Pave Spike

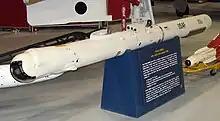
AN/ASQ-153 Pave Spike

The Westinghouse AN/ASQ-153\AN/AVQ-23 Pave Spike is an electro-optical laser designator targeting pod used to direct laser-guided bombs (LGBs) to target in daylight, visual conditions. It contained a laser boresighted to a television camera, which displayed its image on a cockpit screen.